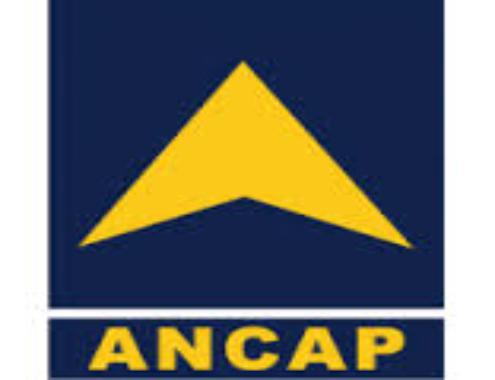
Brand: ANCAP-2
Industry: Transportation